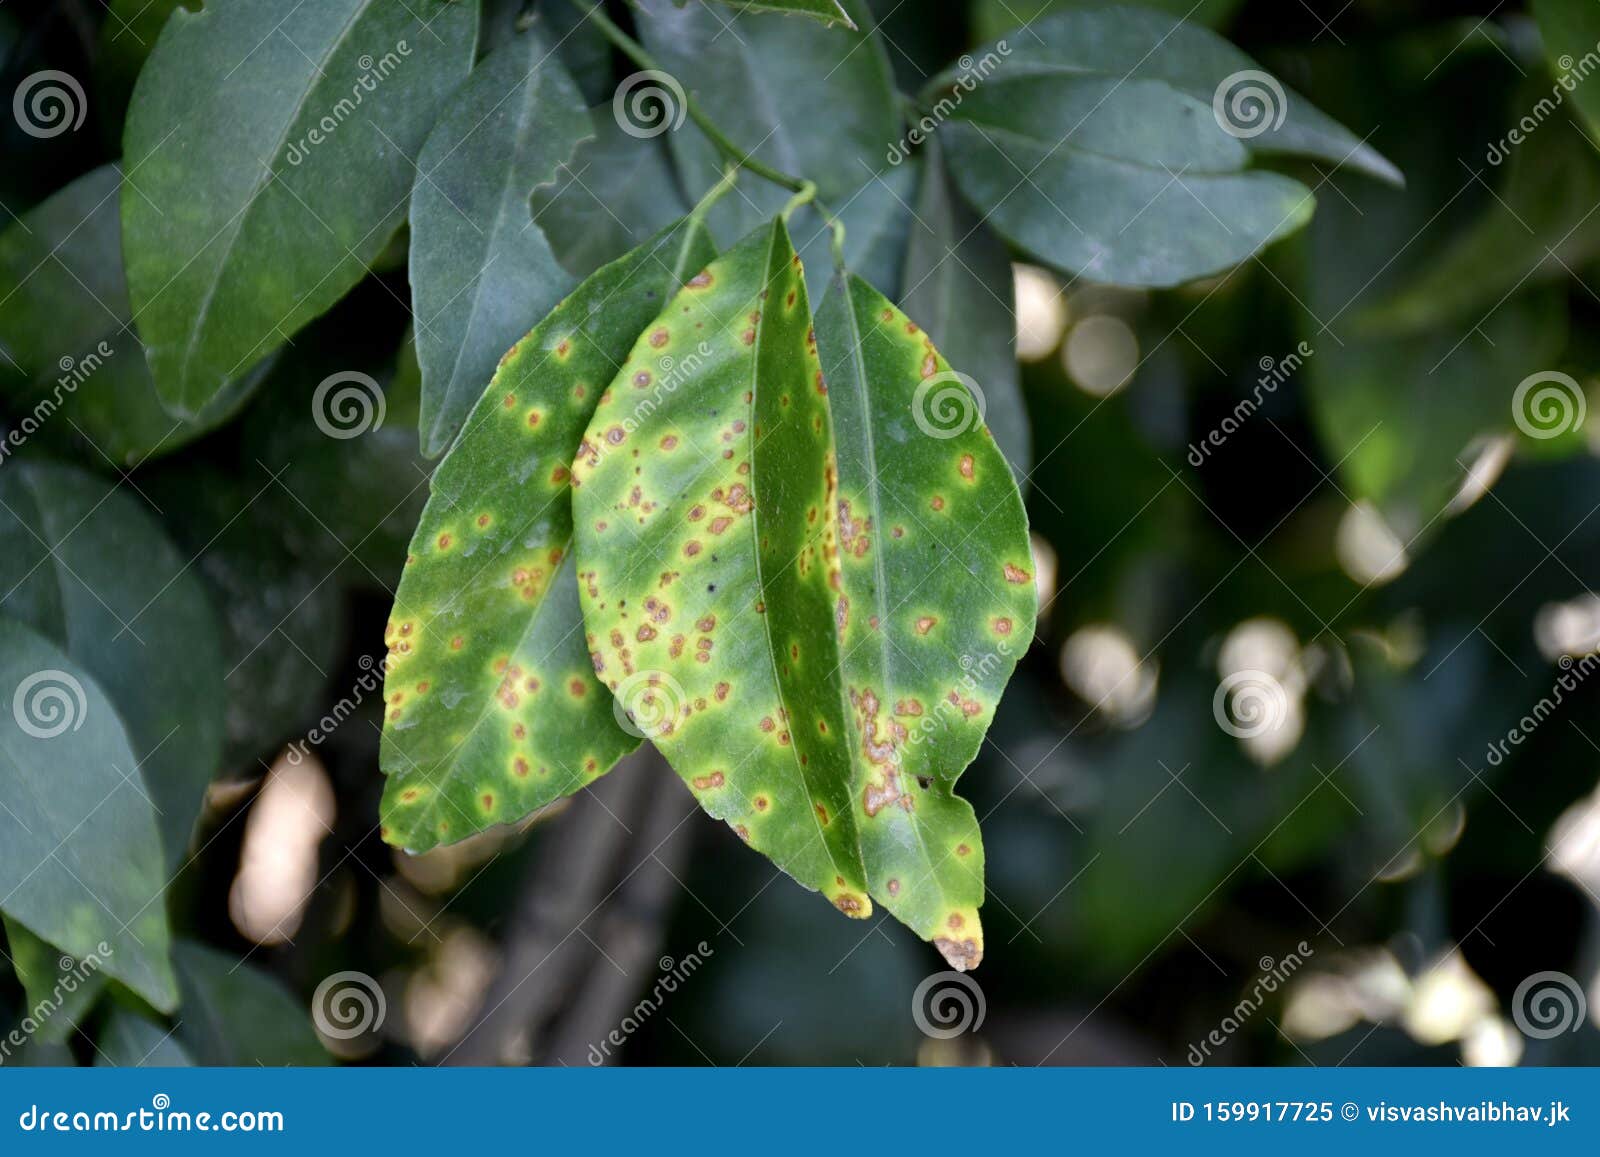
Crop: unknown
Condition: citrus_citrus_canker